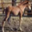
Label: horse